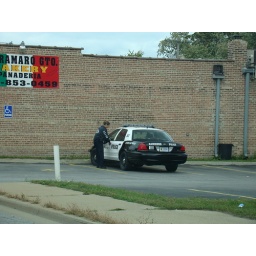
That must be evidence in that white paper bag.